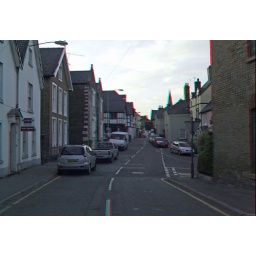
Ruthin in anaglyph 3d Stereo red blue glasses to view